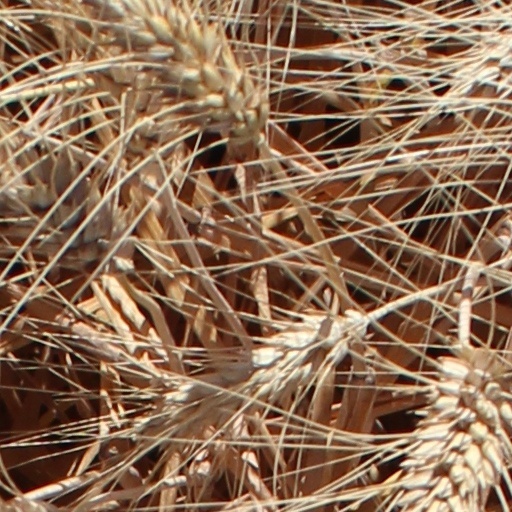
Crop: wheat